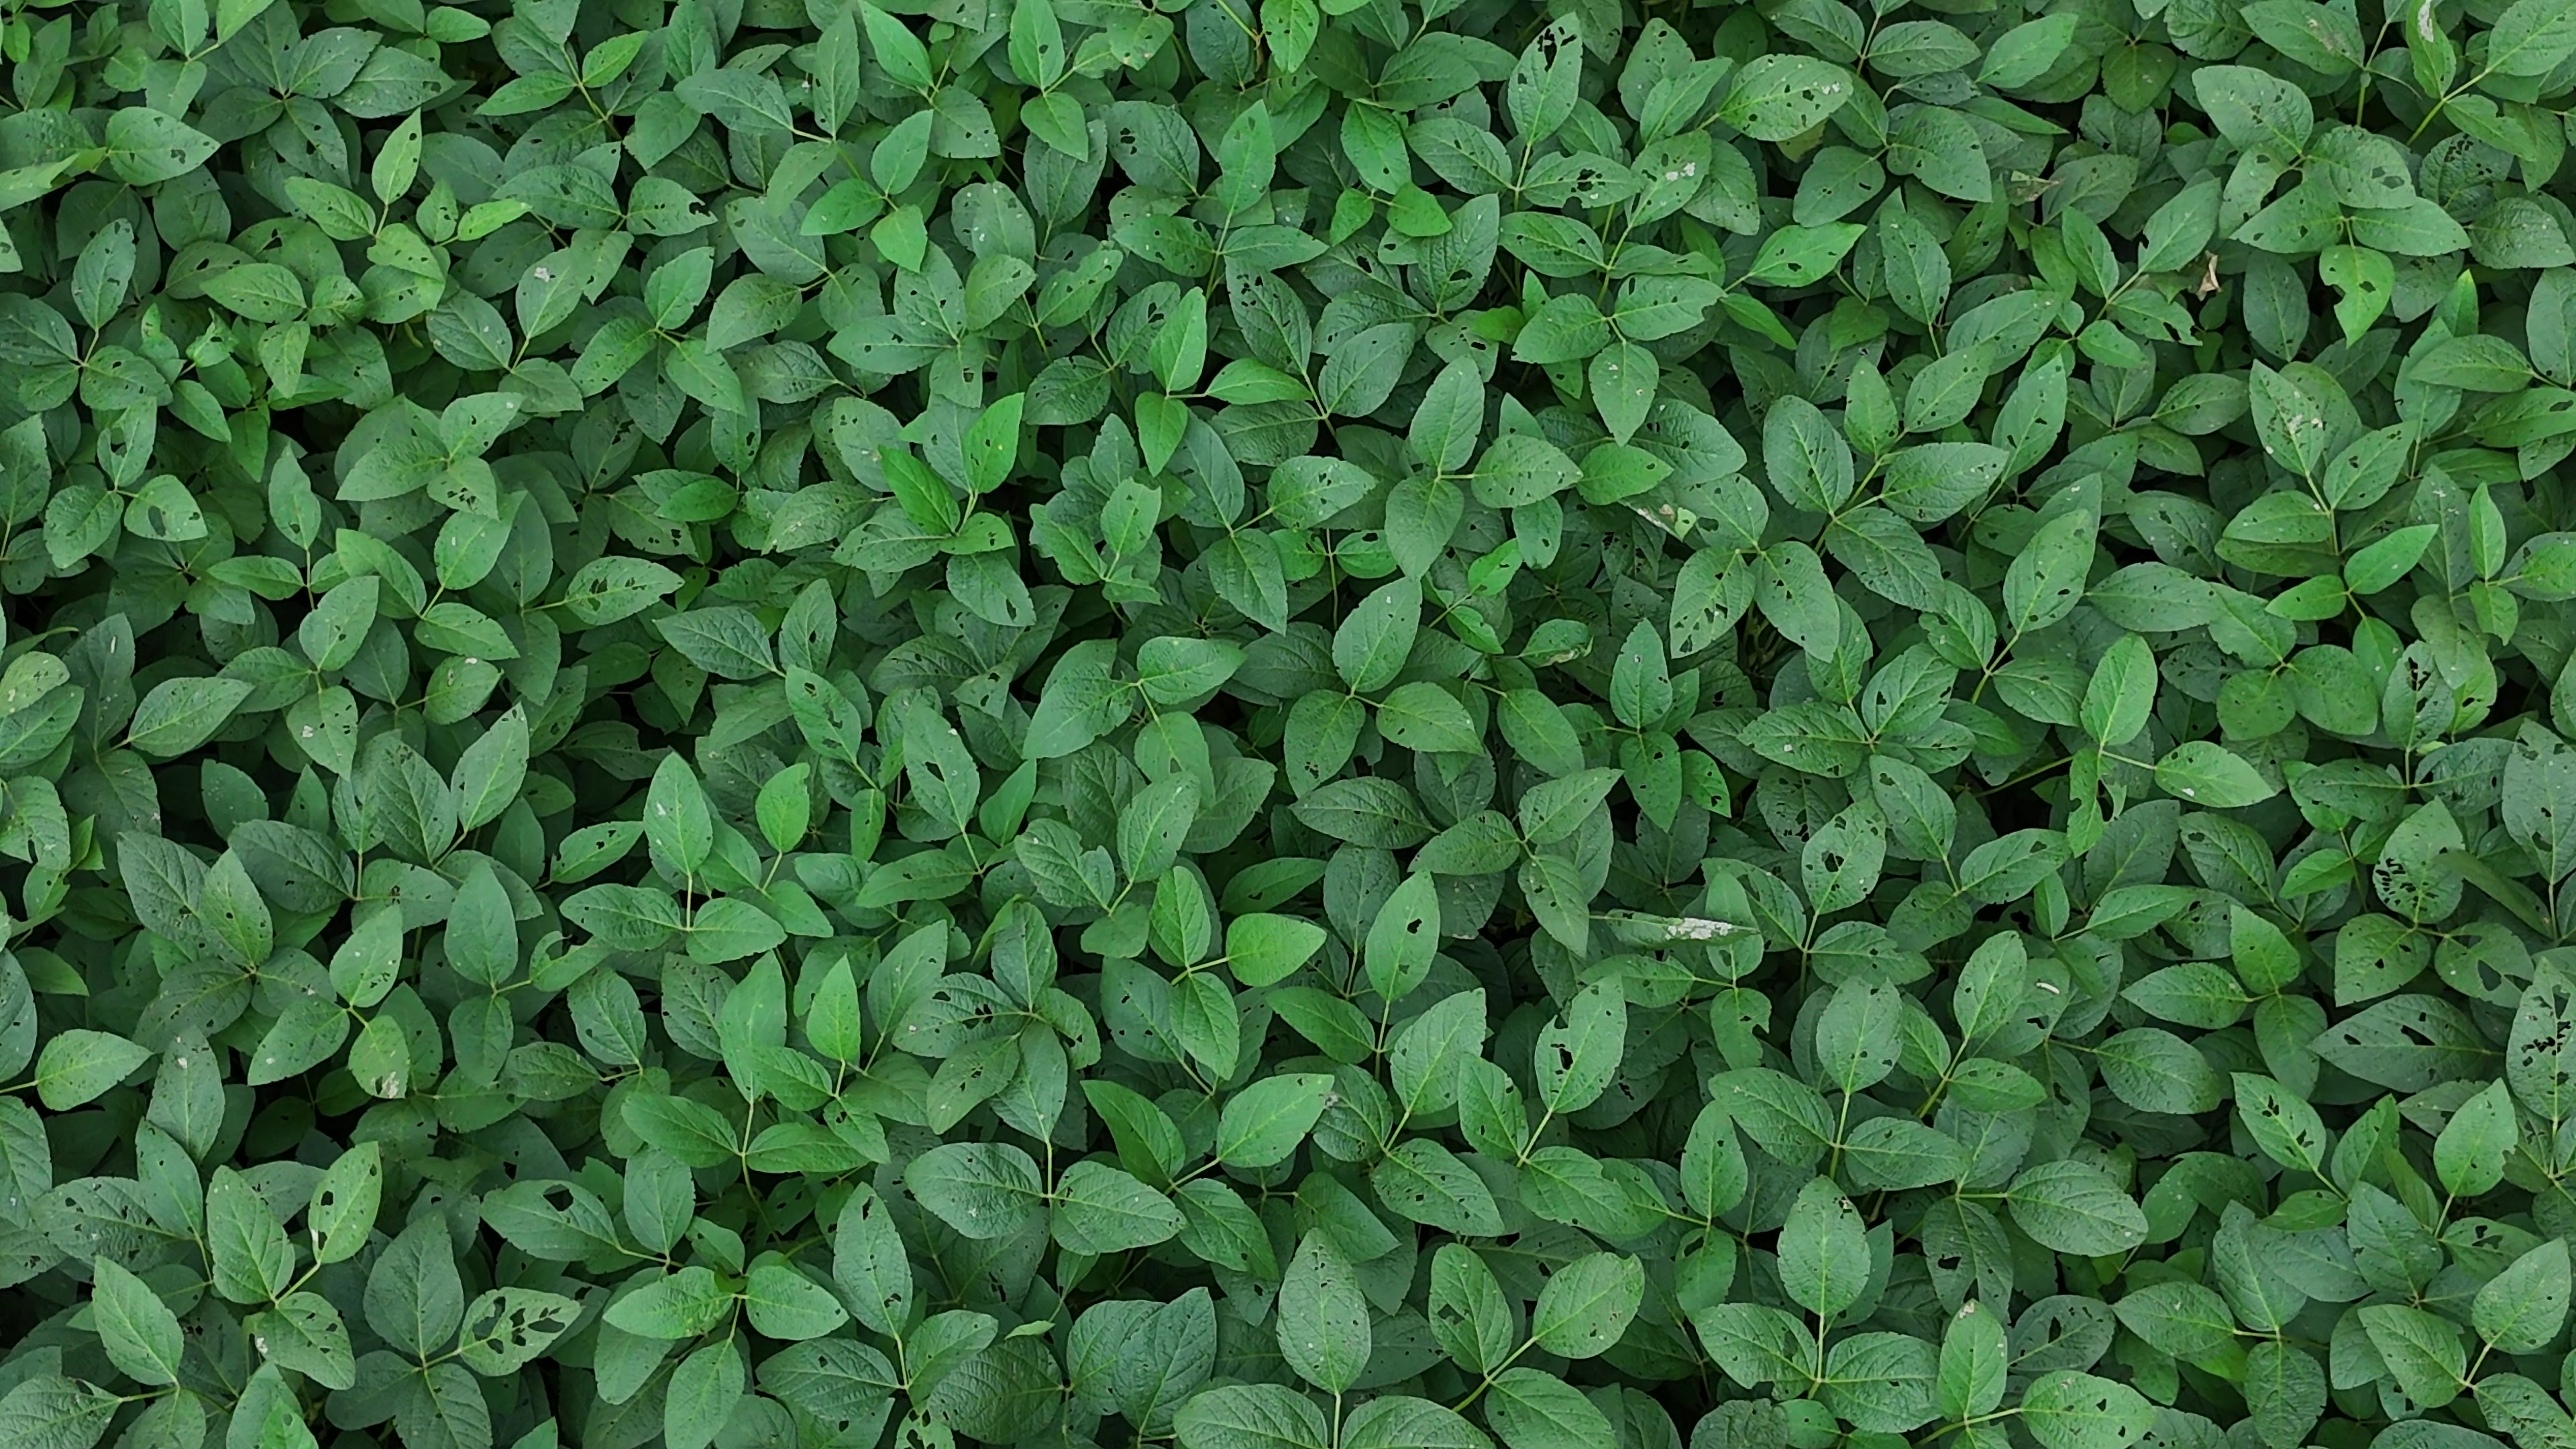
Label: Semilooper_Pest